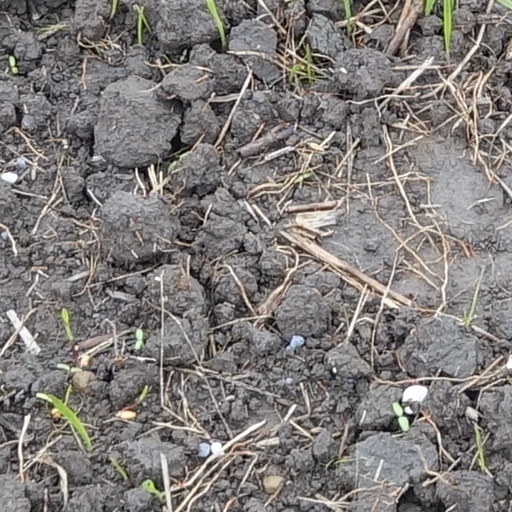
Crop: wheat